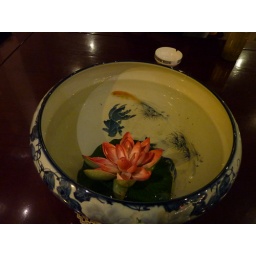
water lili and golf fish in a bowl, both live